Time of Troubles

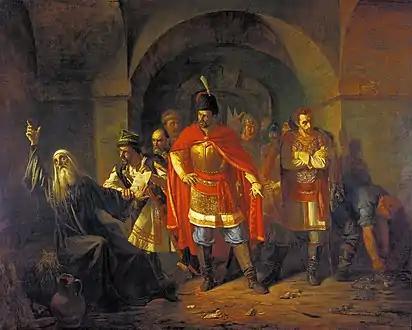
"Patriarch Hermogenes refusing to bless the Poles" by Pavel Chistyakov (1860)

On 19 May 1606, Shuiskii's co-conspirators met at his townhouse, planning his assumption of power, and then proceeded to Red Square where he was proclaimed tsar. According to Dunning, "The narrowness of the group supporting him, his reputation as a liar, his act of regicide, his hasty seizure of power without the approval of a zemsky sobor, and his lack of any serious effort to gain the support of the common people all combined to undermine Tsar Vasilii's credibility and to destabilize his reign from the outset." Referred to as the "boyar-tsar", Shuiskii had himself crowned on 1 June, he then stripped Filaret Romanov of his office. Yet, Mikhail Molchanov escaped the assassination plot, fleeing to Putivl, where he conspired with Grigory Shakhovskoy to initiate the uprising of Bolotnikov.